Peace Mala

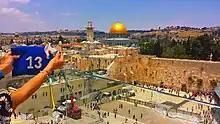
Dove 13 in Jerusalem

Peace Mala released 14 small symbolic doves made from wood painted in the Peace Mala colours and each carrying a Peace Mala bracelet (along with other items) during a ceremony that took place in the Peace Mala peace garden on 30 April 2015. The Deputy Lord Mayor of the City and County of Swansea, the Mayor and Mayoress of Neath Port Talbot, Regional Chief of Police, Bishop Tom Burns of Menevia, representatives of several faith communities and pupils and teachers from some of Peace Mala Accredited schools were all in attendance. The founder aims that as the Doves of Peace (also known as 'Peace Doves') travel the UK and across the world, they will raise awareness of the work of Peace Mala with schools, youth groups and community groups. Within the first few months after the launch, three of the doves travelled to the US, Ireland, Holland, Italy, Cyprus, Israel, Africa, Hong Kong and Japan. The journeys of the 14 doves were tracked to provide a geography project for schools and youth groups.